Cathedral of the Nativity of the Mother of God (Toronto)

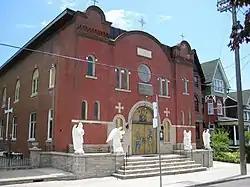
Byzantine Slovak Cathedral of the Nativity of the Mother of God in 2010

The Cathedral of the Nativity of the Mother of God is the cathedral church of the Exarchate of Saints Cyril and Methodius of Toronto, located on Shaw Street in Toronto, Canada. Ministering to members of the Slovak Byzantine Catholic Church exarchate, it falls under the jurisdiction of the Ruthenian Greek Catholic Church.